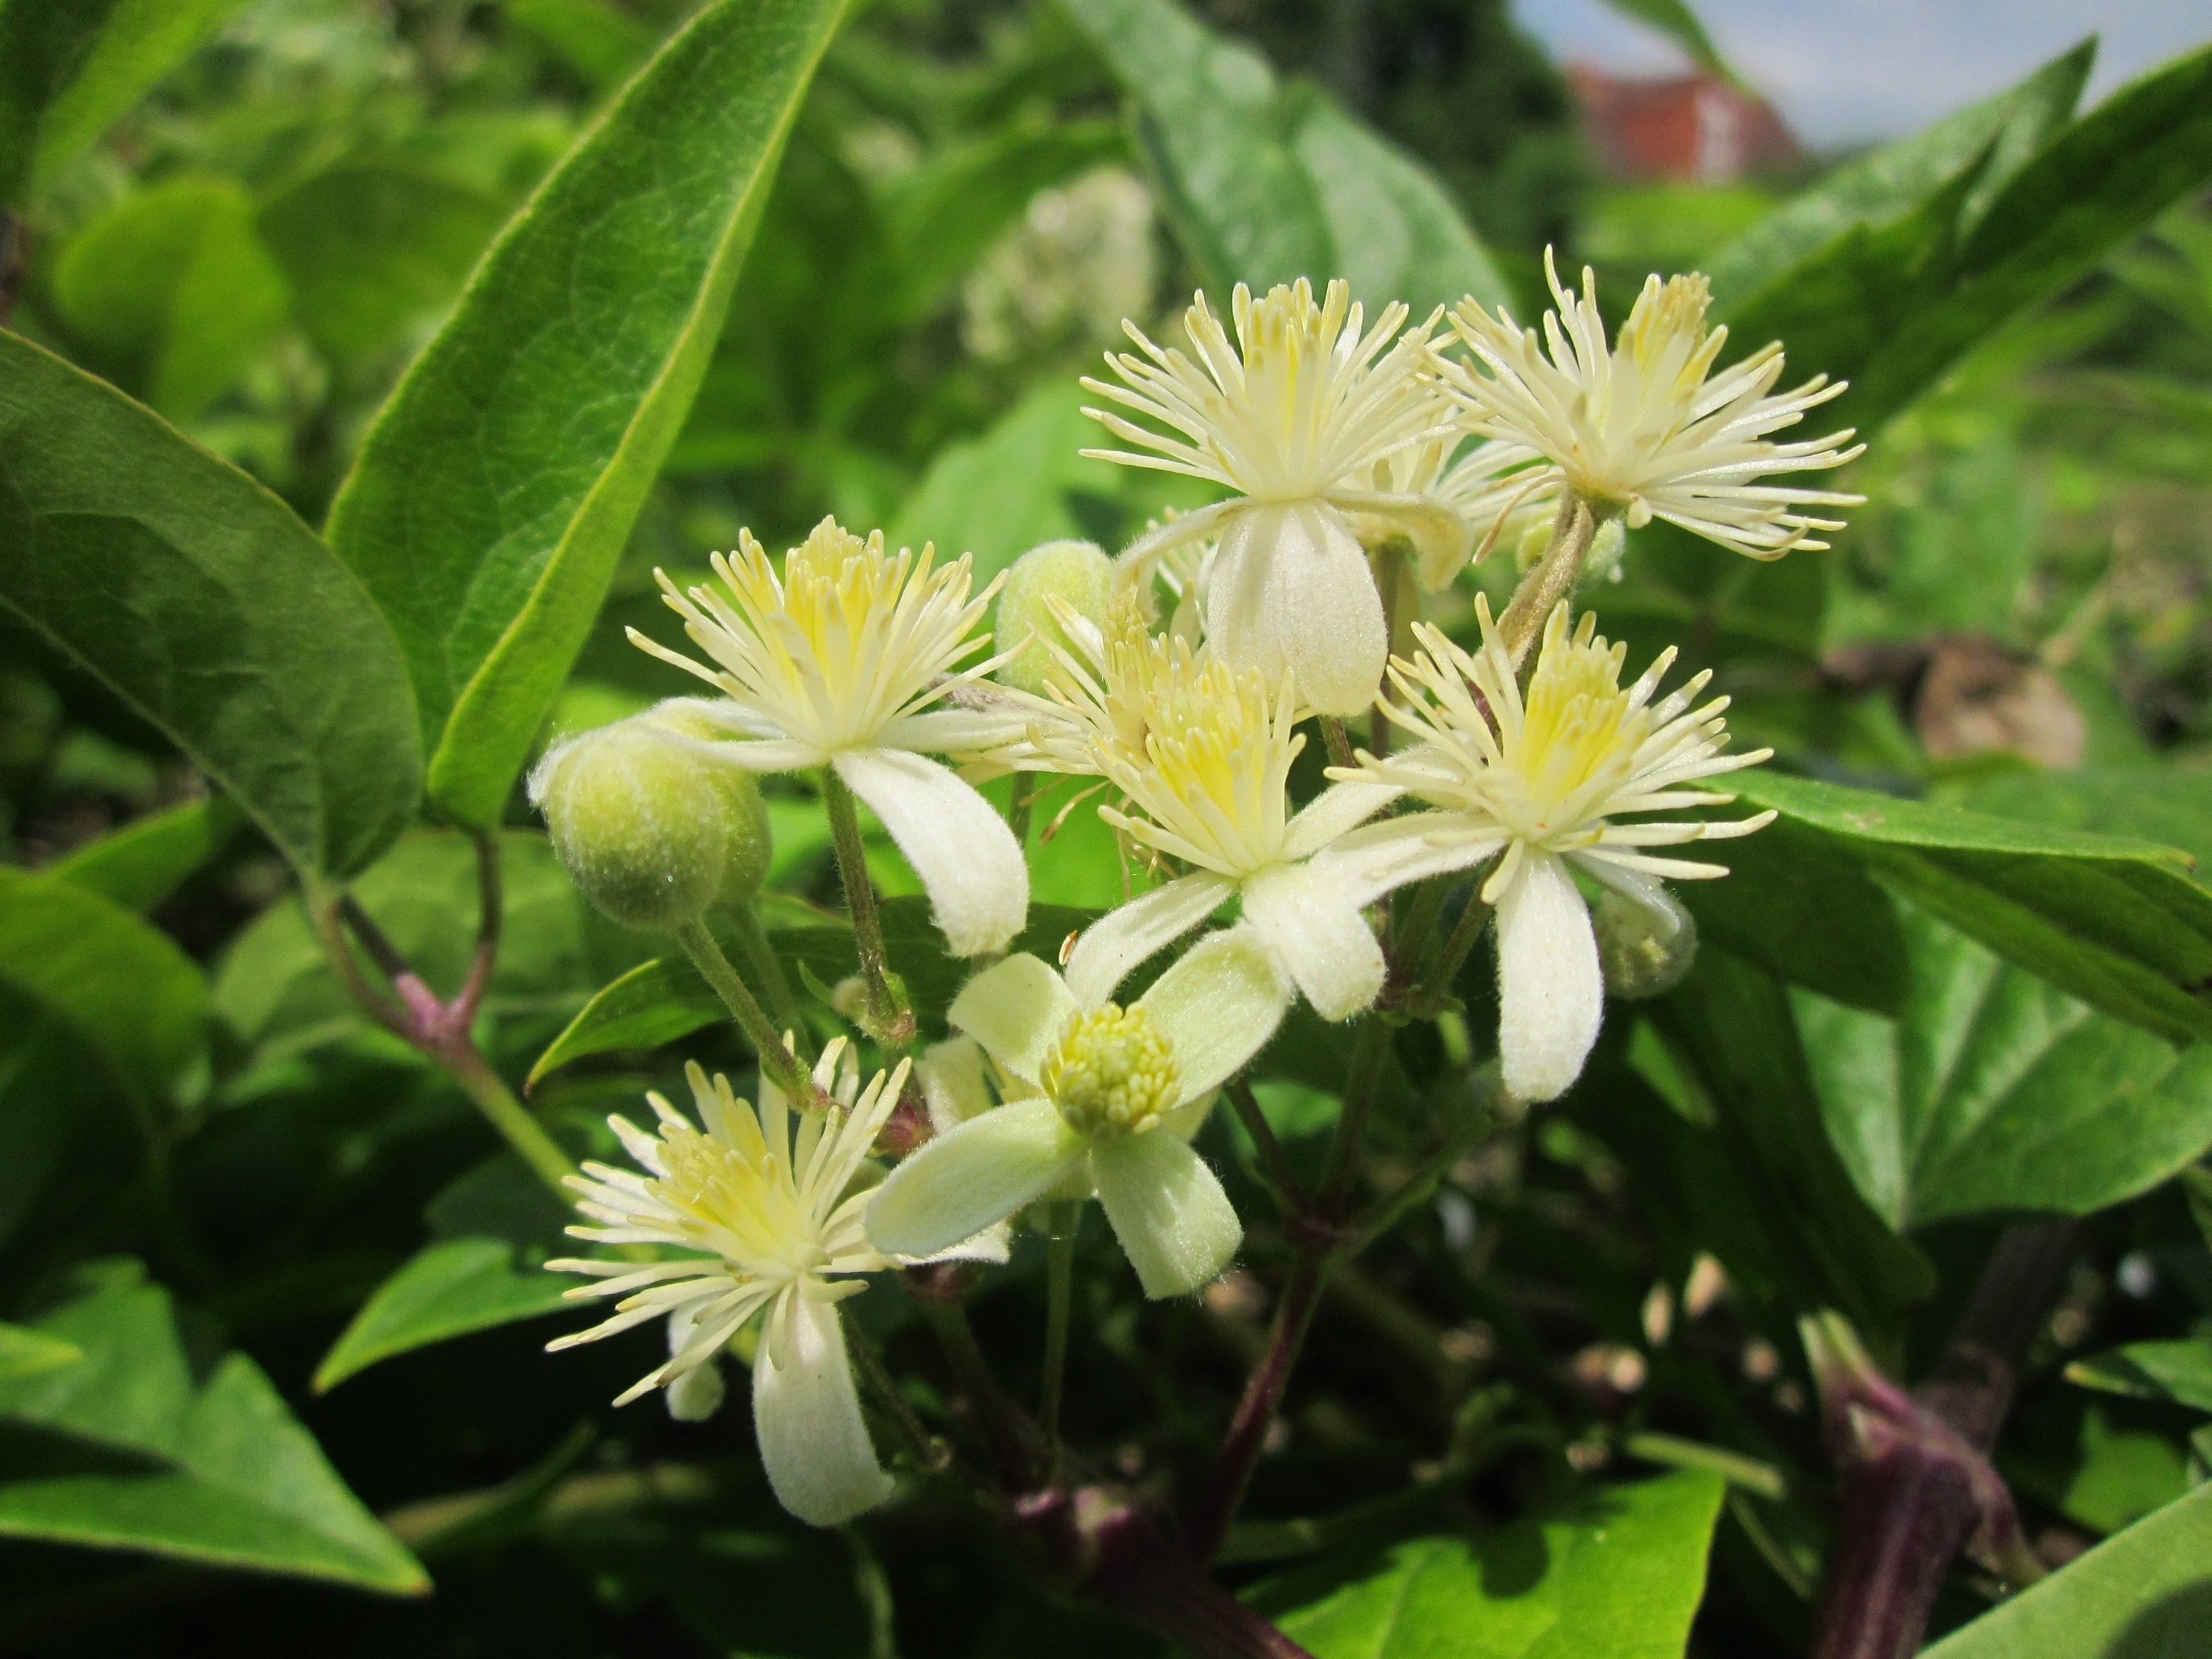
plant, flower, botany, climber, flora, wildflower, shrub, creeper, species, hypericum, inflorescence, flowering plant, clematis vitalba, old man's beard, hypericaceae, traveller's joy, land plant